Lady Marmalade

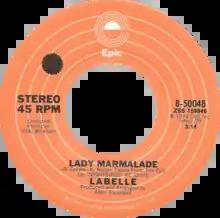
Side A of the US single

"Lady Marmalade" is a song written by Bob Crewe and Kenny Nolan that is best known for its French refrain of ""Voulez-vous coucher avec moi, ce soir"?", which is a sexual proposition that translates into English as: ""Do you want to sleep with me, tonight"?" The song first became a popular hit when it was recorded in 1974 by the American funk rock group Labelle and held the number-one spot on the "Billboard" Hot 100 chart for one week, and also topped the Canadian "RPM" national singles chart. In 2021, the Library of Congress selected Labelle's version for preservation in the National Recording Registry for being "culturally, historically, or aesthetically significant".